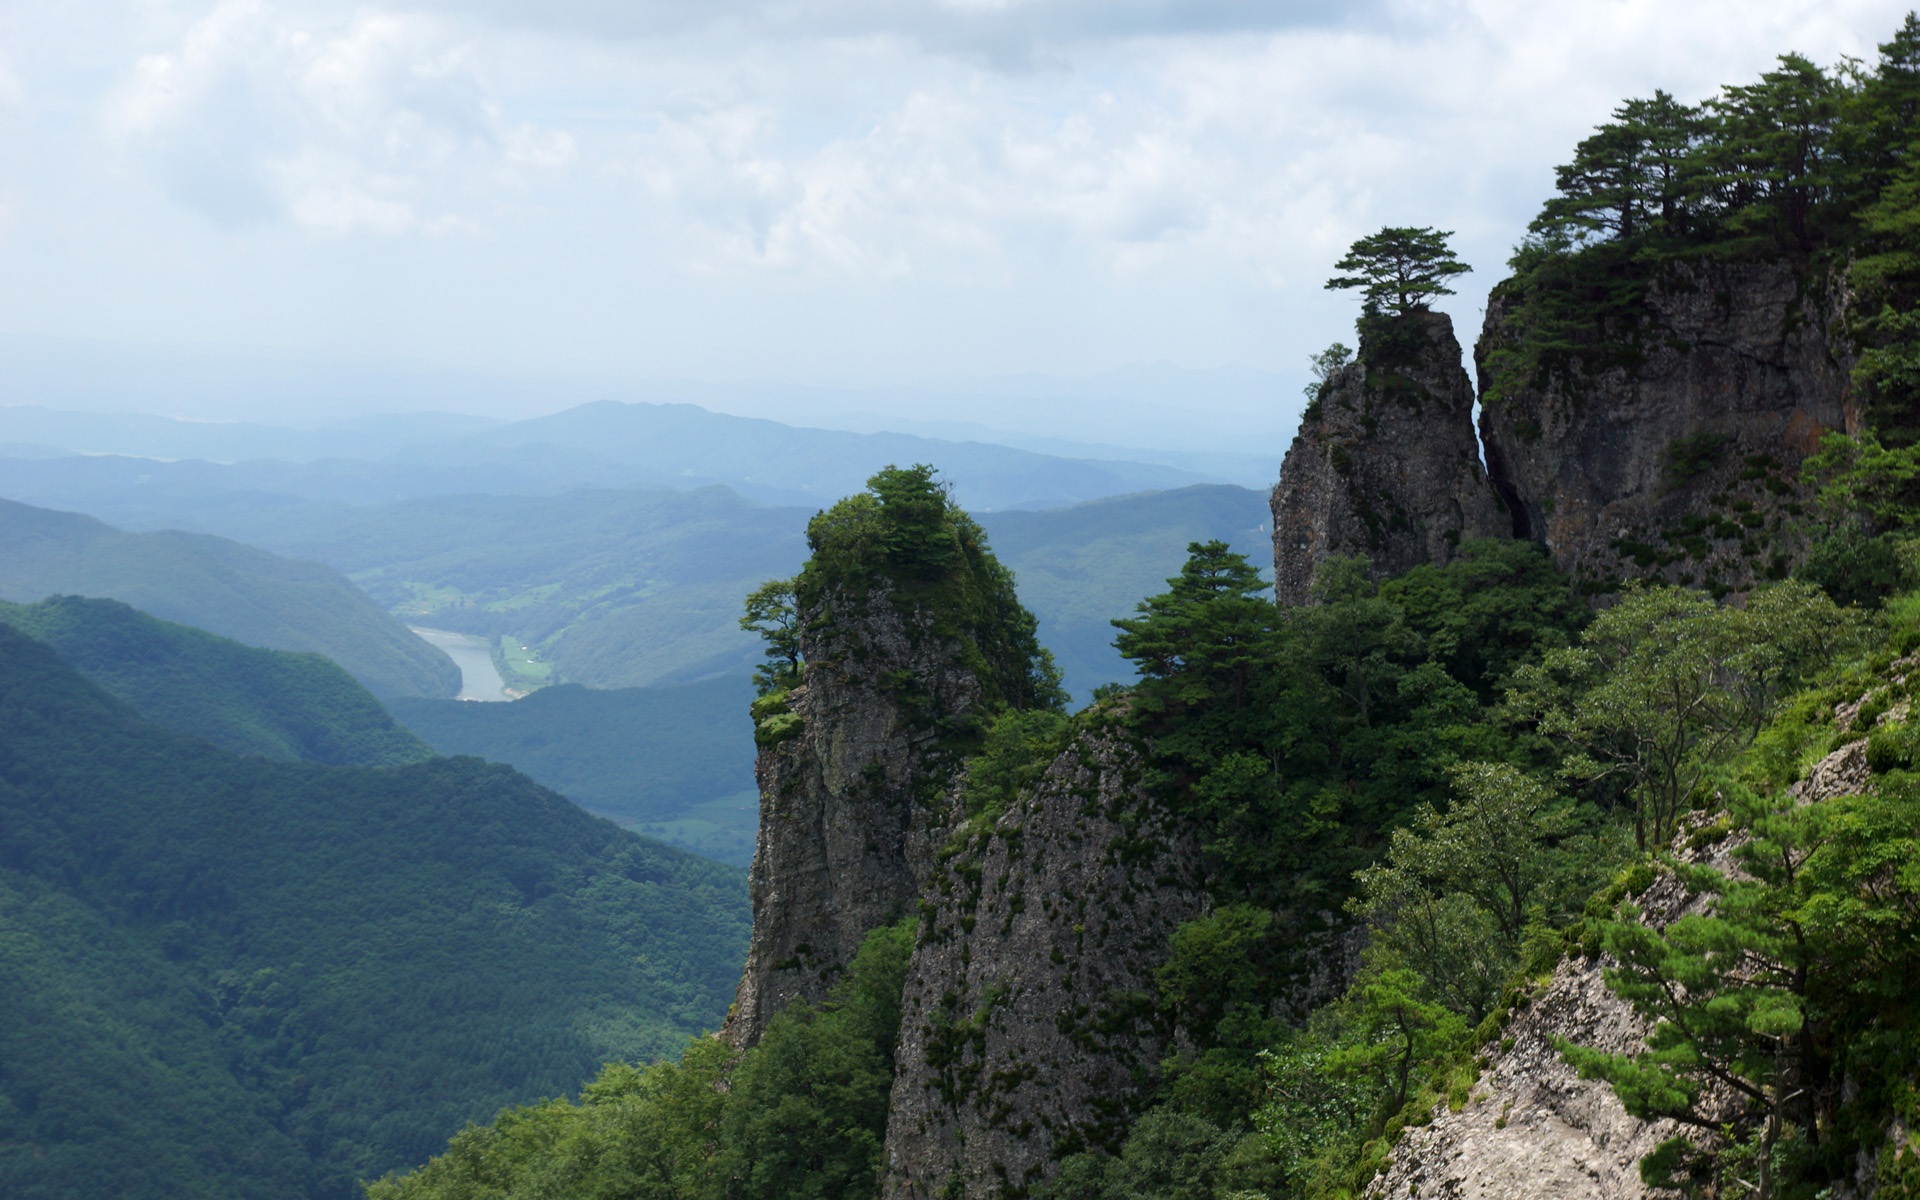
walking, mountain, trail, adventure, mountain range, cliff, terrain, ridge, ravine, plateau, k, landform, mountain pass, klitschko, whether or not, geographical feature, mountainous landforms